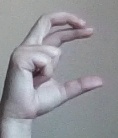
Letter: thal